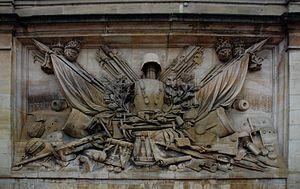
La caserne Ney, ou caserne du Génie, est une caserne construite au XIXᵉ siècle au sud-ouest de la place de la République dans le centre ville de Metz.